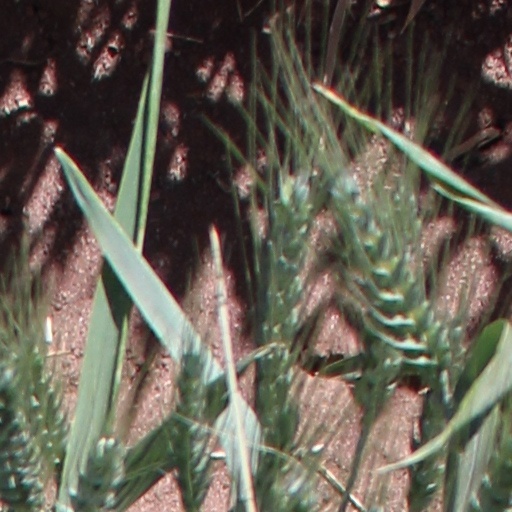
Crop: wheat